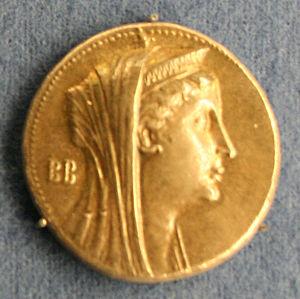
Arsinoé Iʳᵉ, née en 308 av. J.-C., est la fille du Diadoque Lysimaque, roi de Thrace, et de Nikaia, fille d'Antipater.